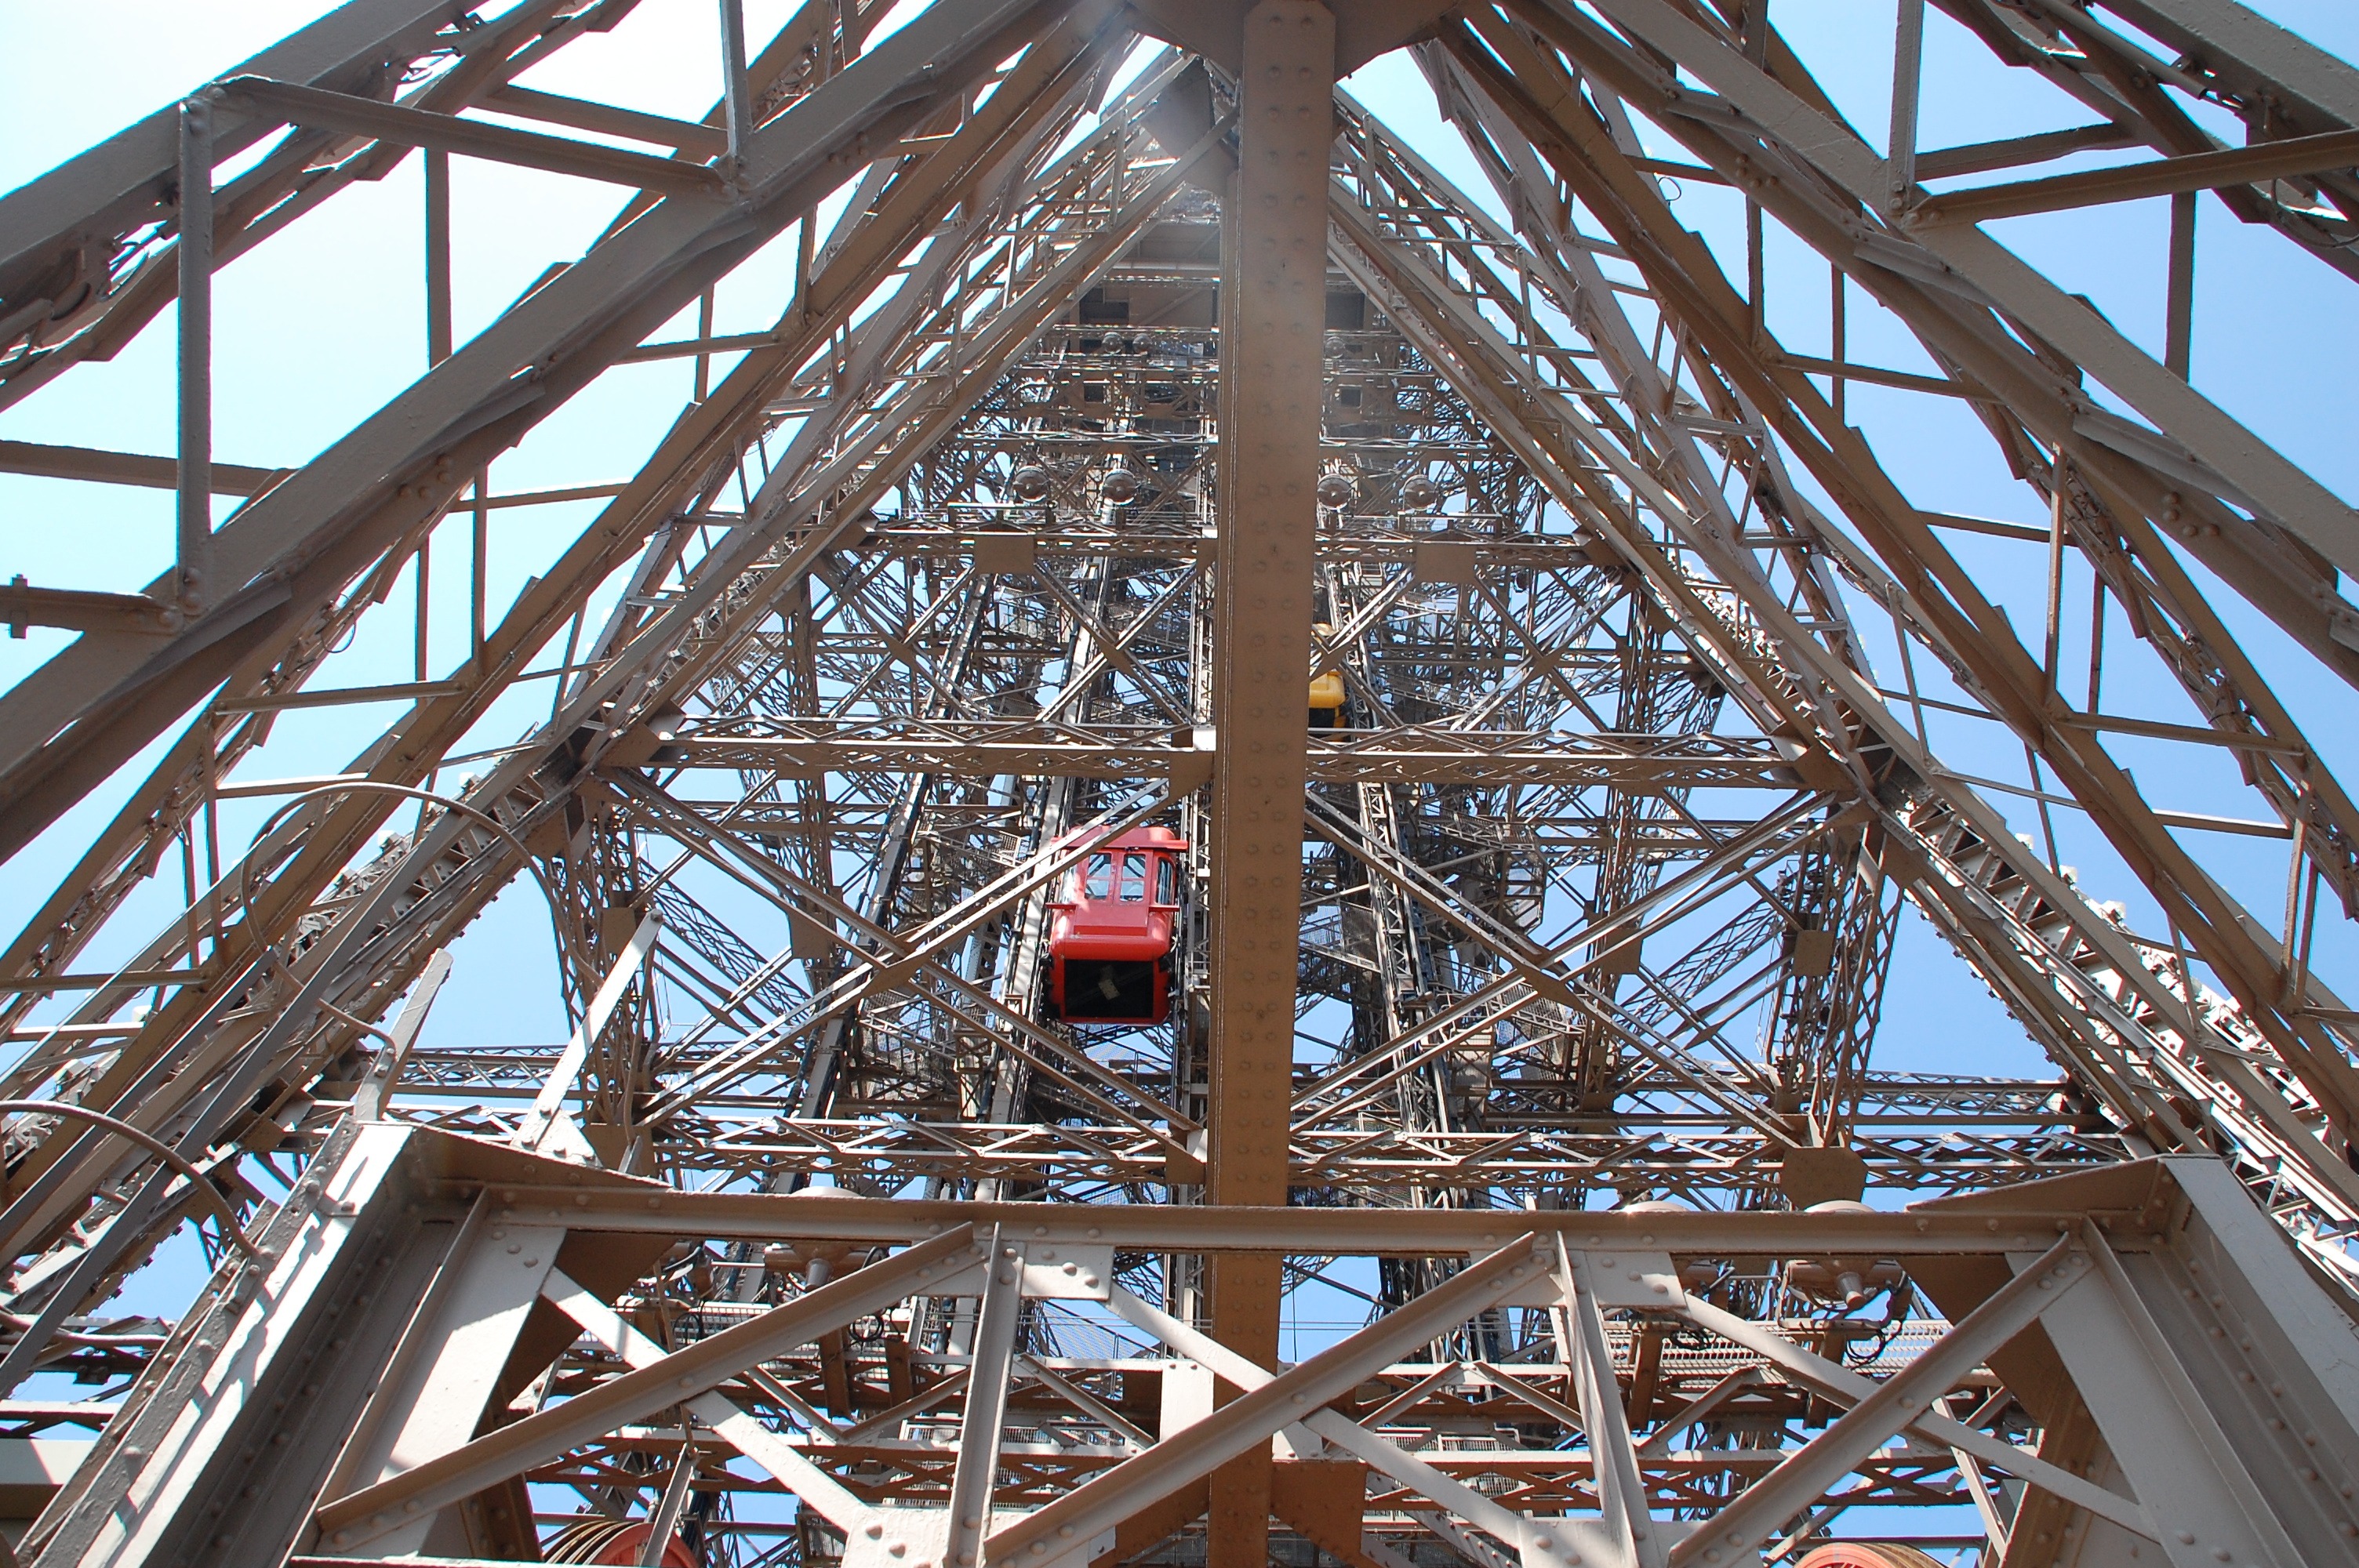
architecture, structure, roof, eiffel tower, paris, construction, mast, stadium, elevator, scaffolding, heritage, truss bridge